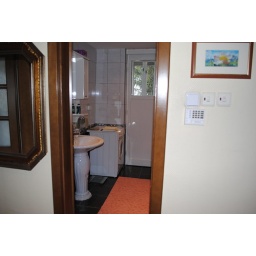
Bathroom sink and washing machine. Door in bath leads to small enclosed balcony